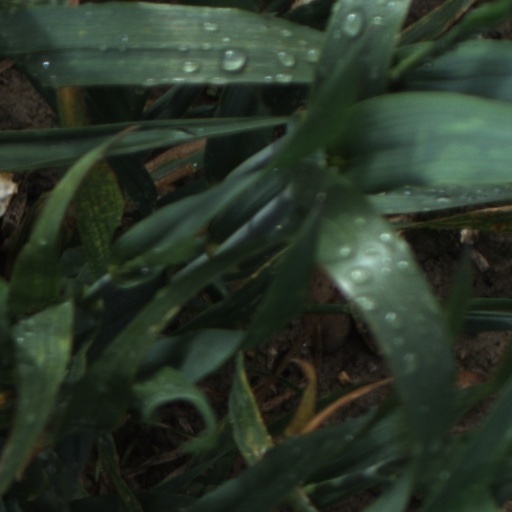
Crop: wheat